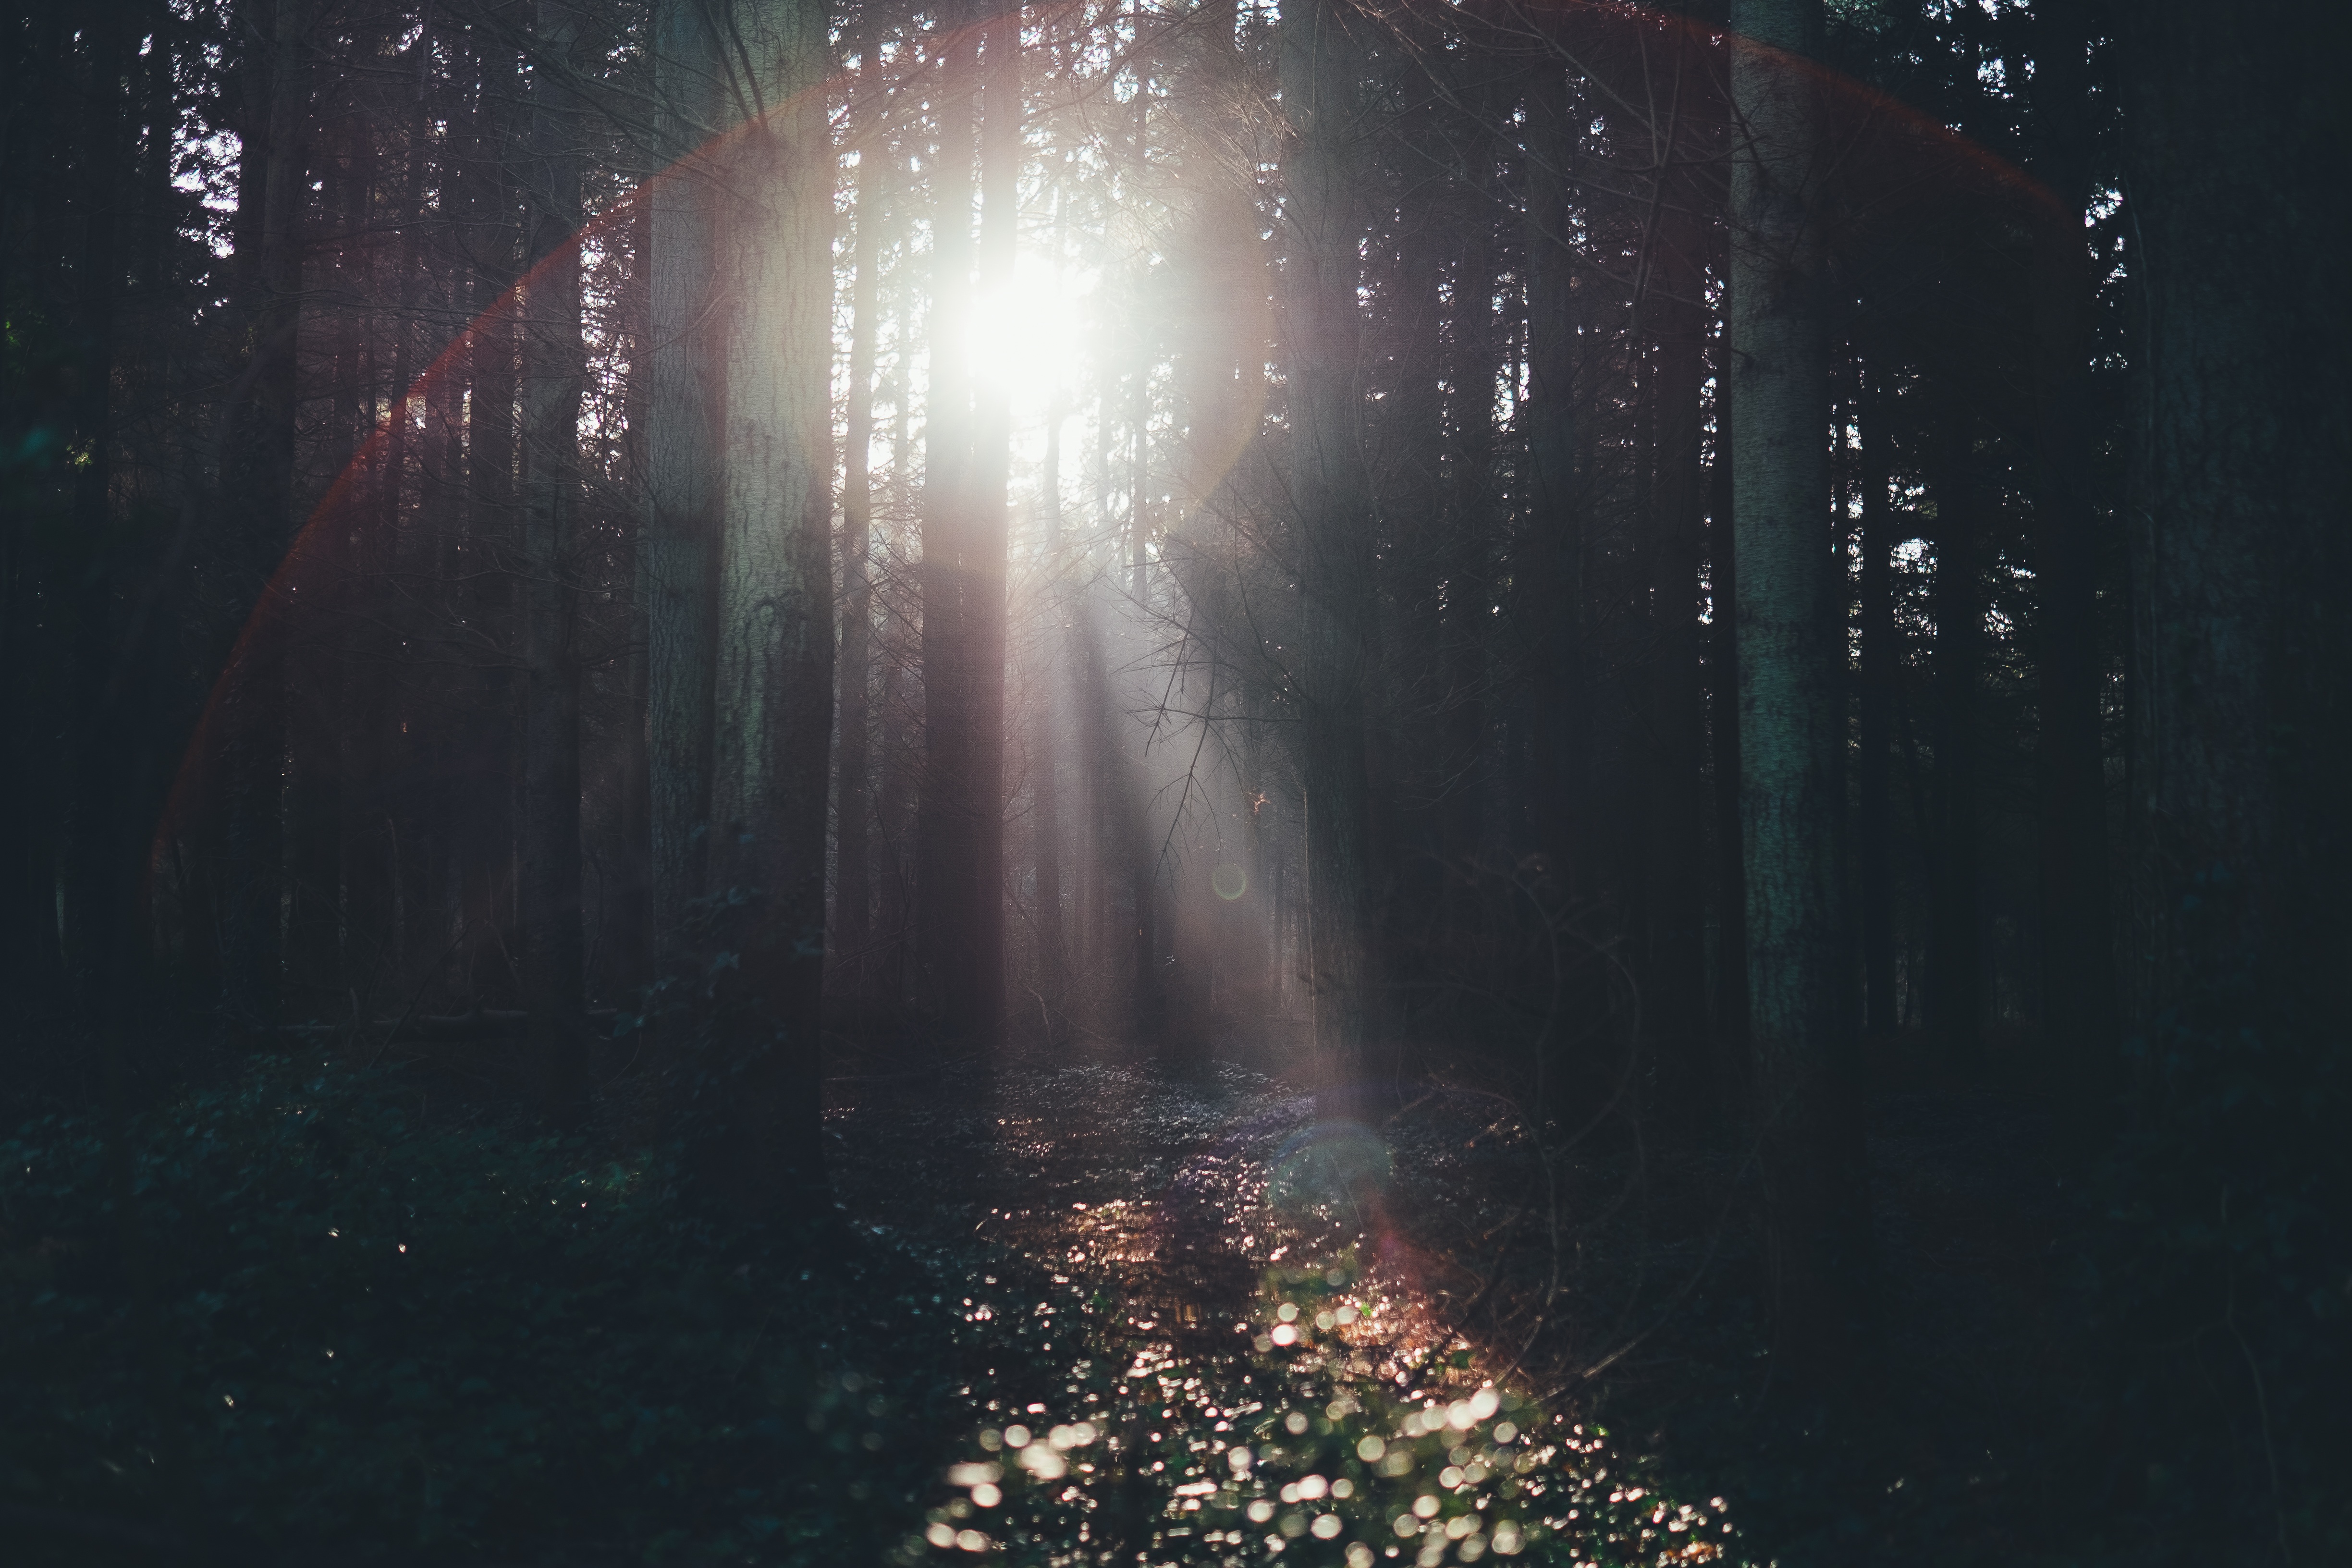
light, fog, night, sunlight, morning, atmosphere, reflection, weather, darkness, screenshot, astronomical object, atmospheric phenomenon